Overtourism

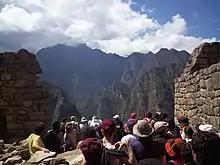
Tourists at Machu Picchu

Overtourism is observed mostly, but not exclusively, when the number of visitors to a destination, or parts thereof, grows rapidly in a short space of time. Also, it is most common in areas where visitors and residents share a physical space. In recent years, developments within tourism and outside of tourism have increased contact between residents and visitors and made the impacts of tourism more noticeable. In addition to the overall growth of tourist numbers, problems associated with overtourism have been exacerbated by the following developments: